List of communist ideologies

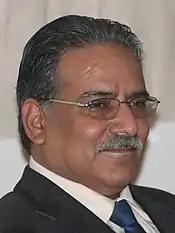
Prachanda

Leon Trotsky and his supporters organized into the Left Opposition and their platform became known as Trotskyism. Stalin eventually succeeded in gaining control of the Soviet regime and Trotskyist attempts to remove Stalin from power resulted in Trotsky's exile from the Soviet Union in 1929. During Trotsky's exile, mainstream communism fractured into two distinct branches, i.e. Trotskyism and Stalinism. Trotskyism supports the theory of permanent revolution and world revolution instead of the two-stage theory and socialism in one country. It supported proletarian internationalism and another communist revolution in the Soviet Union which Trotsky claimed had become a degenerated worker's state under the leadership of Stalin in which class relations had re-emerged in a new form, rather than the dictatorship of the proletariat. In 1938, Trotsky founded the Fourth International, a Trotskyist rival to the Stalinist Communist International.